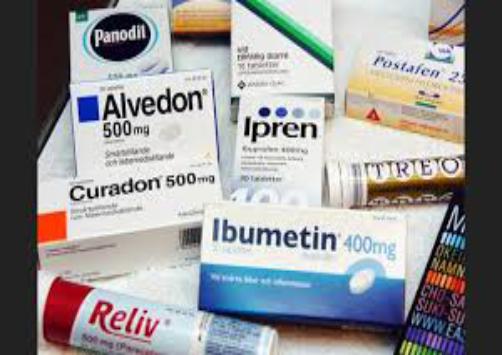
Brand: alvedon
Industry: Medical